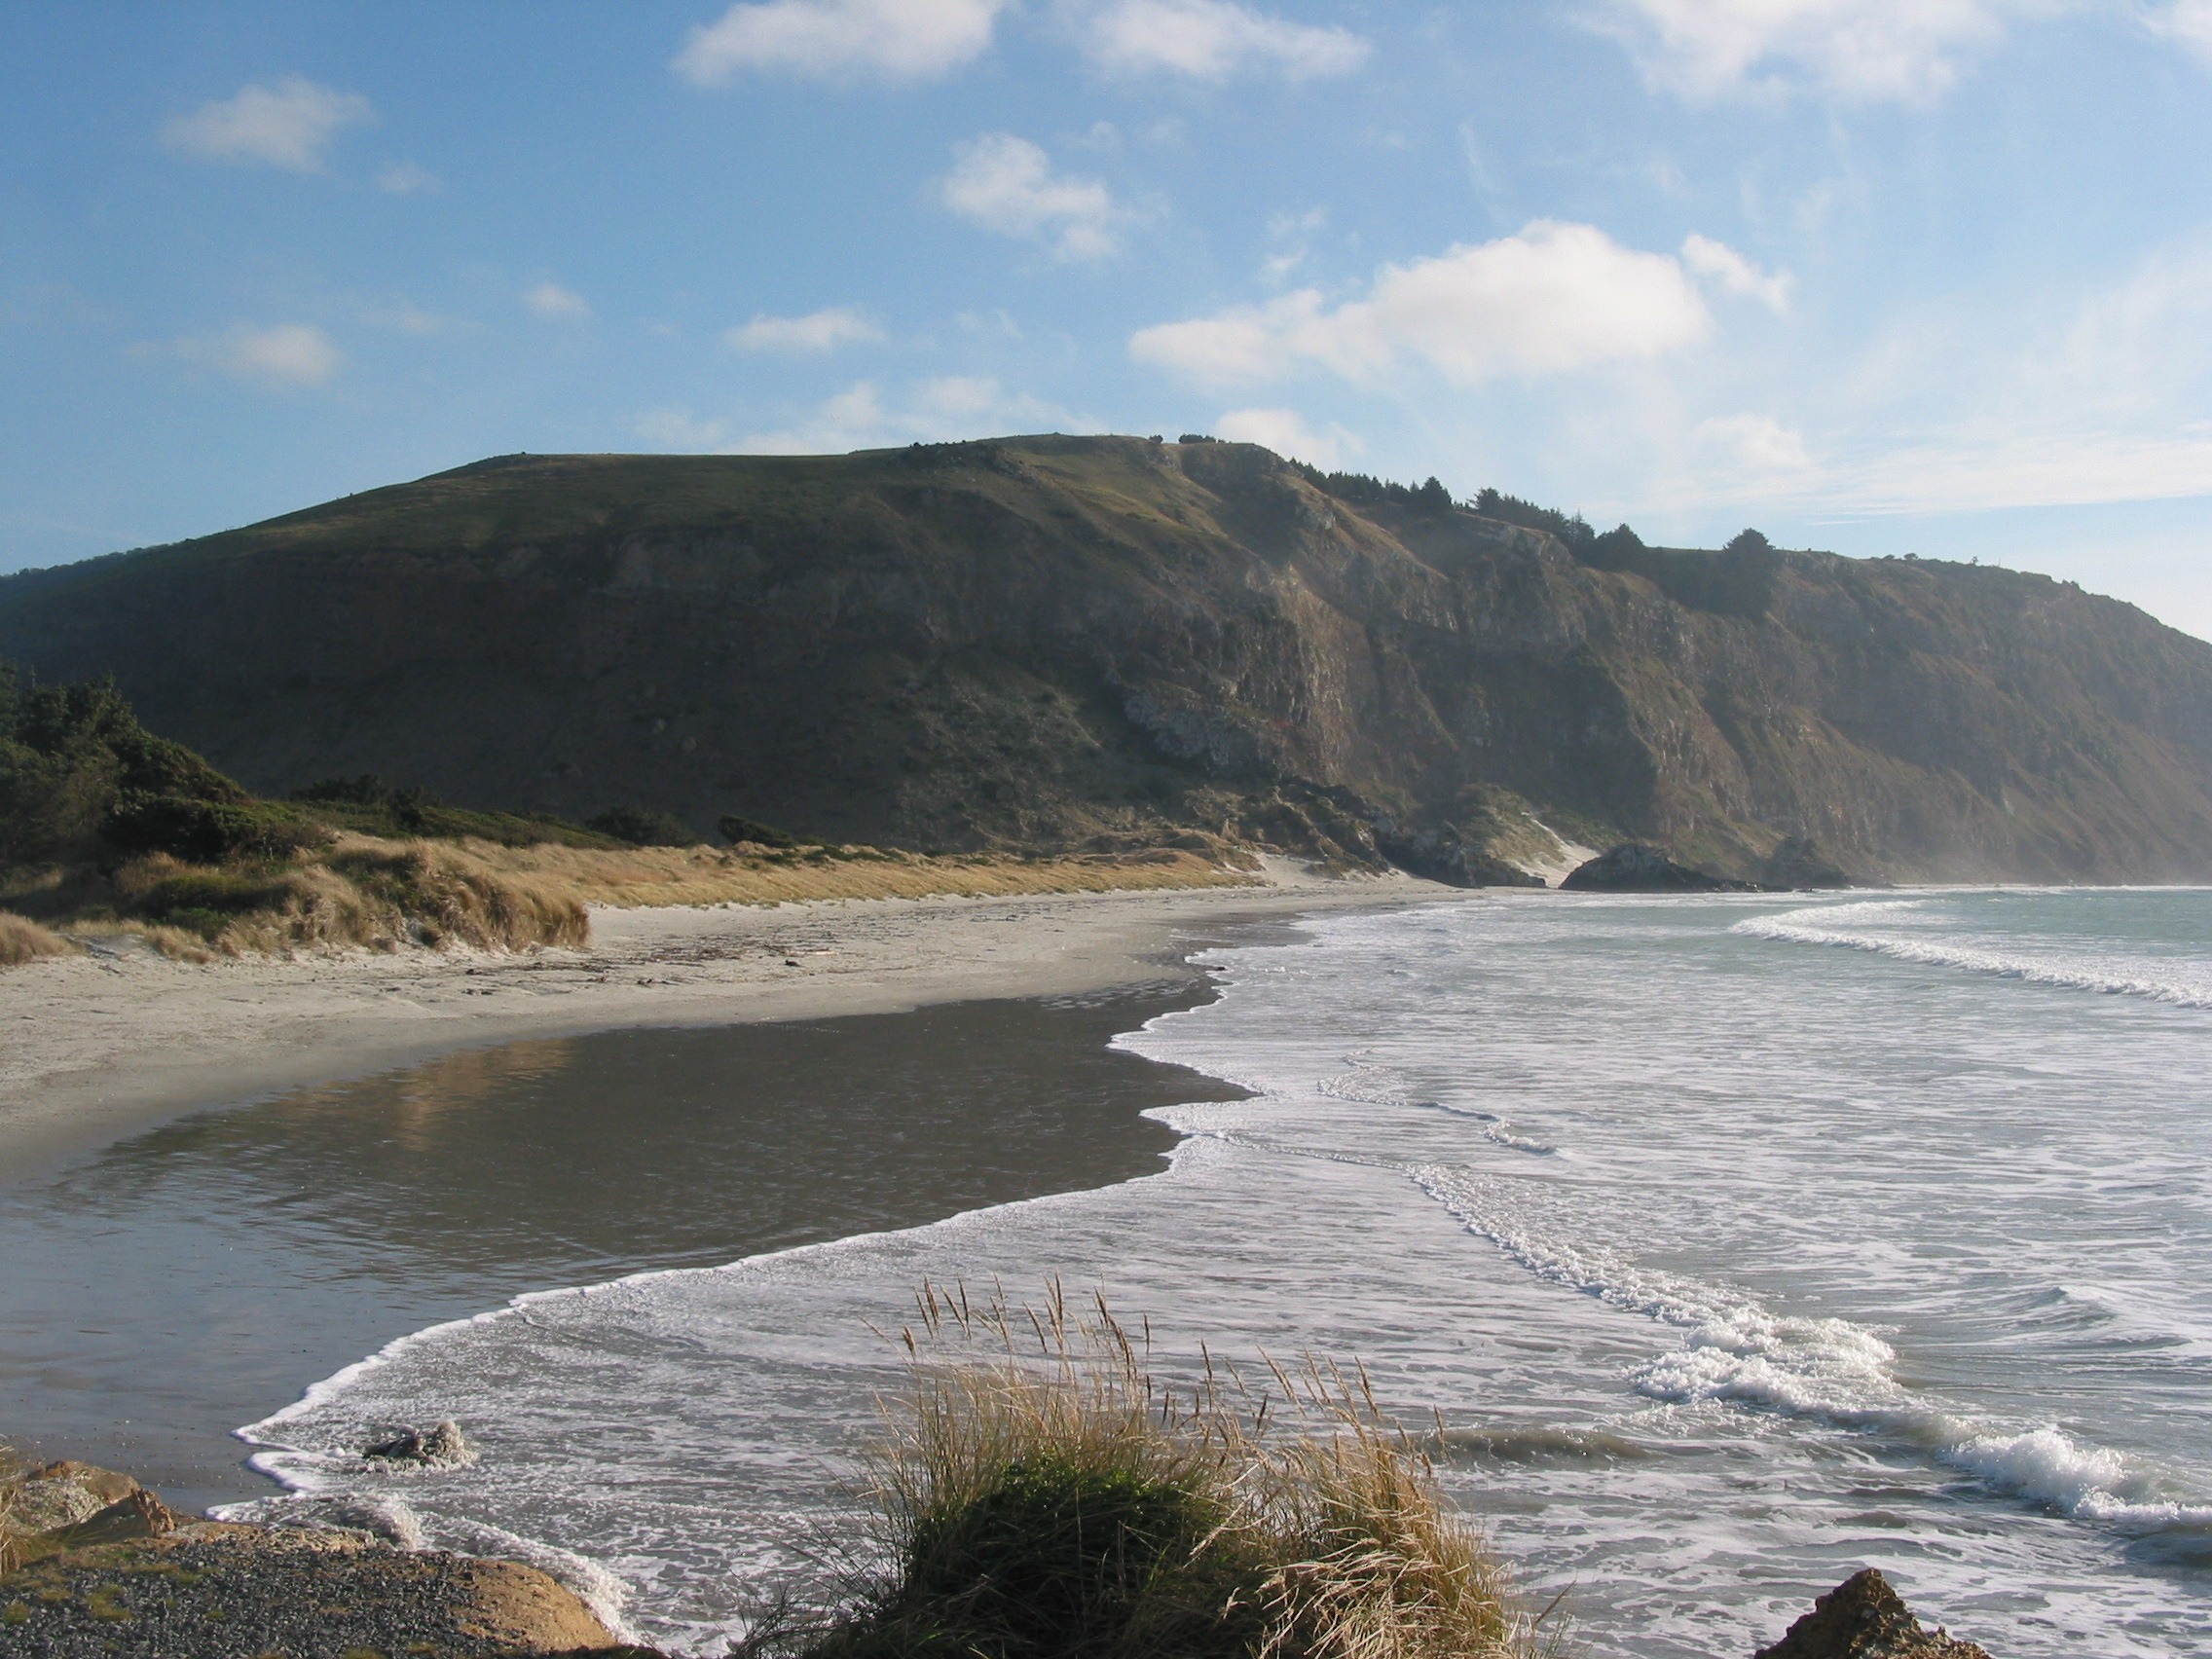
beach, landscape, sea, coast, water, nature, rock, ocean, mountain, sky, white, shore, wave, lake, wet, coastal, cliff, tranquility, cove, scenic, tropical, peaceful, scenery, calm, bay, hillside, blue, reservoir, terrain, body of water, outdoors, sandy, hills, waves, geology, mountains, landscapes, beaches, new zealand, loch, tides, cape, landform, geographical feature, aramoana